Blackbirding

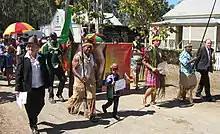
South Sea Islander community taking part in the traditional parade of nations during the 2013 Rockhampton Cultural Festival, Queensland.

Today, the descendants of those who remained are officially referred to as Australian South Sea Islanders. A 1992 census of Australian South Sea Islanders reported around 10,000 descendants living in Queensland. In the 2016 census, 6830 people in Queensland declared that they were descendants of South Sea Islander labourers.